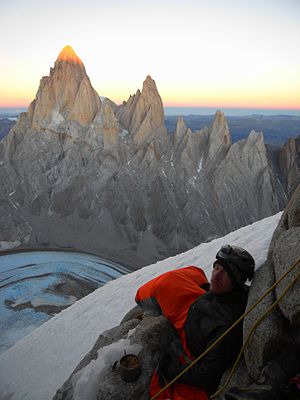
Kristoffer Szilas
Kristoffer Szilas ved en bivuak på bjerget Cerro Torre i Patagonien. Fitz Roy ses i baggrunden.
Kristoffer Szilas er en dansk geolog og bjergbestiger.